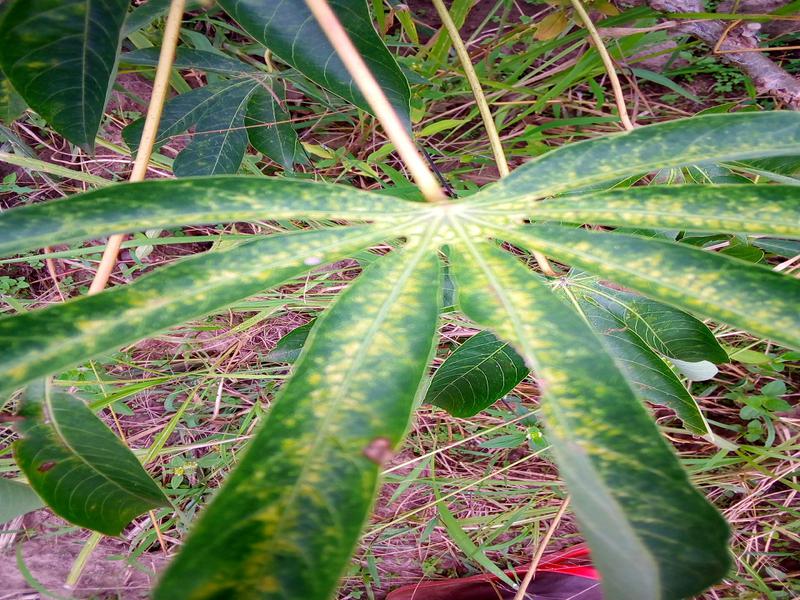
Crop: cassava
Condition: green_mottle